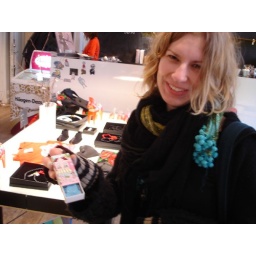
now what's in that cute box